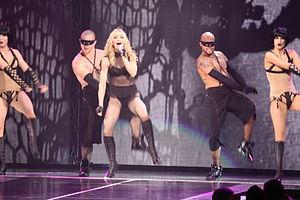
Glam est une chanson de Christina Aguilera, issue de son sixième album studio, Bionic. Elle est écrite par Aguilera, Claude Kelly et C. « Tricky » Stewart, qui est aussi le producteur. Il s’agit d’une pièce electropop contenant des éléments de musique hip-hop. D’après Christina Aguilera et Claude Kelly, Glam est une survivance de la chanson Vogue de Madonna.